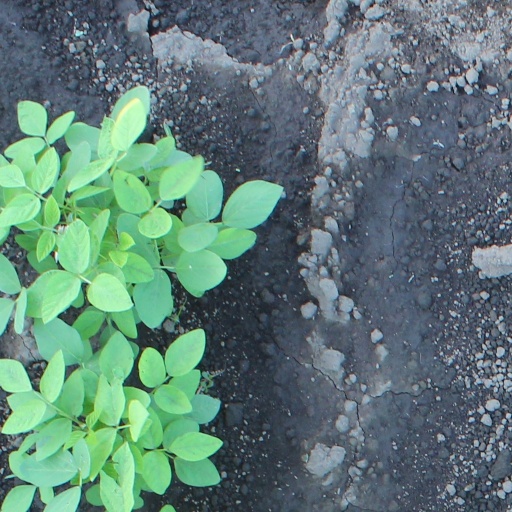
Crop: soybean